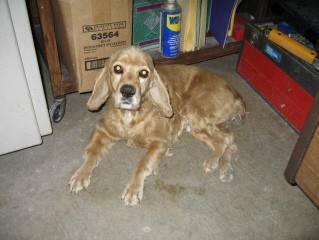
dog